Cartoon Network (United Kingdom and Ireland)

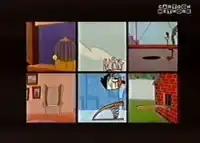
An example of a bumper during the 2002–2005 Casillas Era. Each box shows a different video clip from the same or different cartoon. In each box, a character does an action, when they leave a box, they move to another box or their action is taken over by another character in another box.

On 11 April 2005, after it was introduced in the United States, Cartoon Network adopted the CN City era until 23 May 2007.